Semi-Gloss

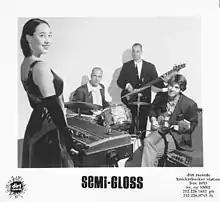

Semi-Gloss was an alternative pop/rock band from the East Village in New York City.